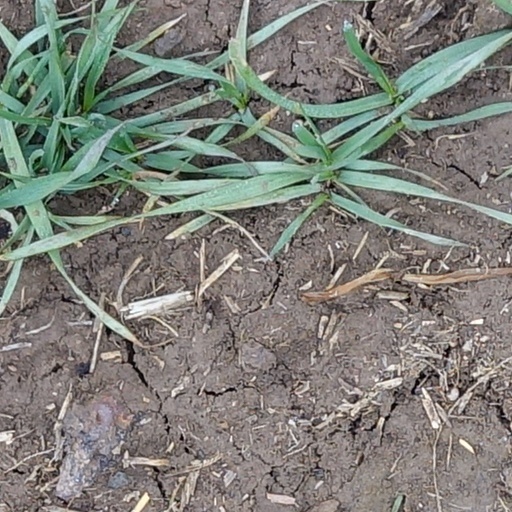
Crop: wheat